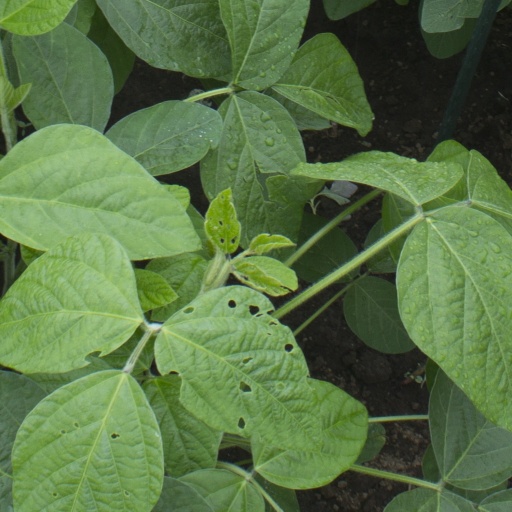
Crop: soybean